Electrocop

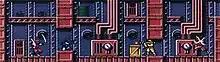
Level artwork from the unreleased Atari 7800 version of "Electrocop" by Hennig before being transposed to pixel art graphics

A version of "Electrocop" was in development by ICC for Atari Corporation on the Atari 7800, focusing on action and platforming instead of the third-person shooter gameplay style from the original Lynx version and was also showcased during an exhibition at the Consumer Electronics Show in a complete state. The 7800 version is notable for being one of the first titles where director and writer Amy Hennig was involved, creating the artwork using Atari ST and Macintosh computers as a freelancer. However, despite Hennig stating that work on the project was completed, this version would never be released due to Atari cancelling its release late during the official life span of the system. In a 2007 forum post at AtariAge, former MicroProse UK employee Steve Goss revealed artwork of the cancelled conversion that was given to him by Hennig herself.